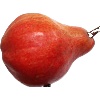
Label: red_pear